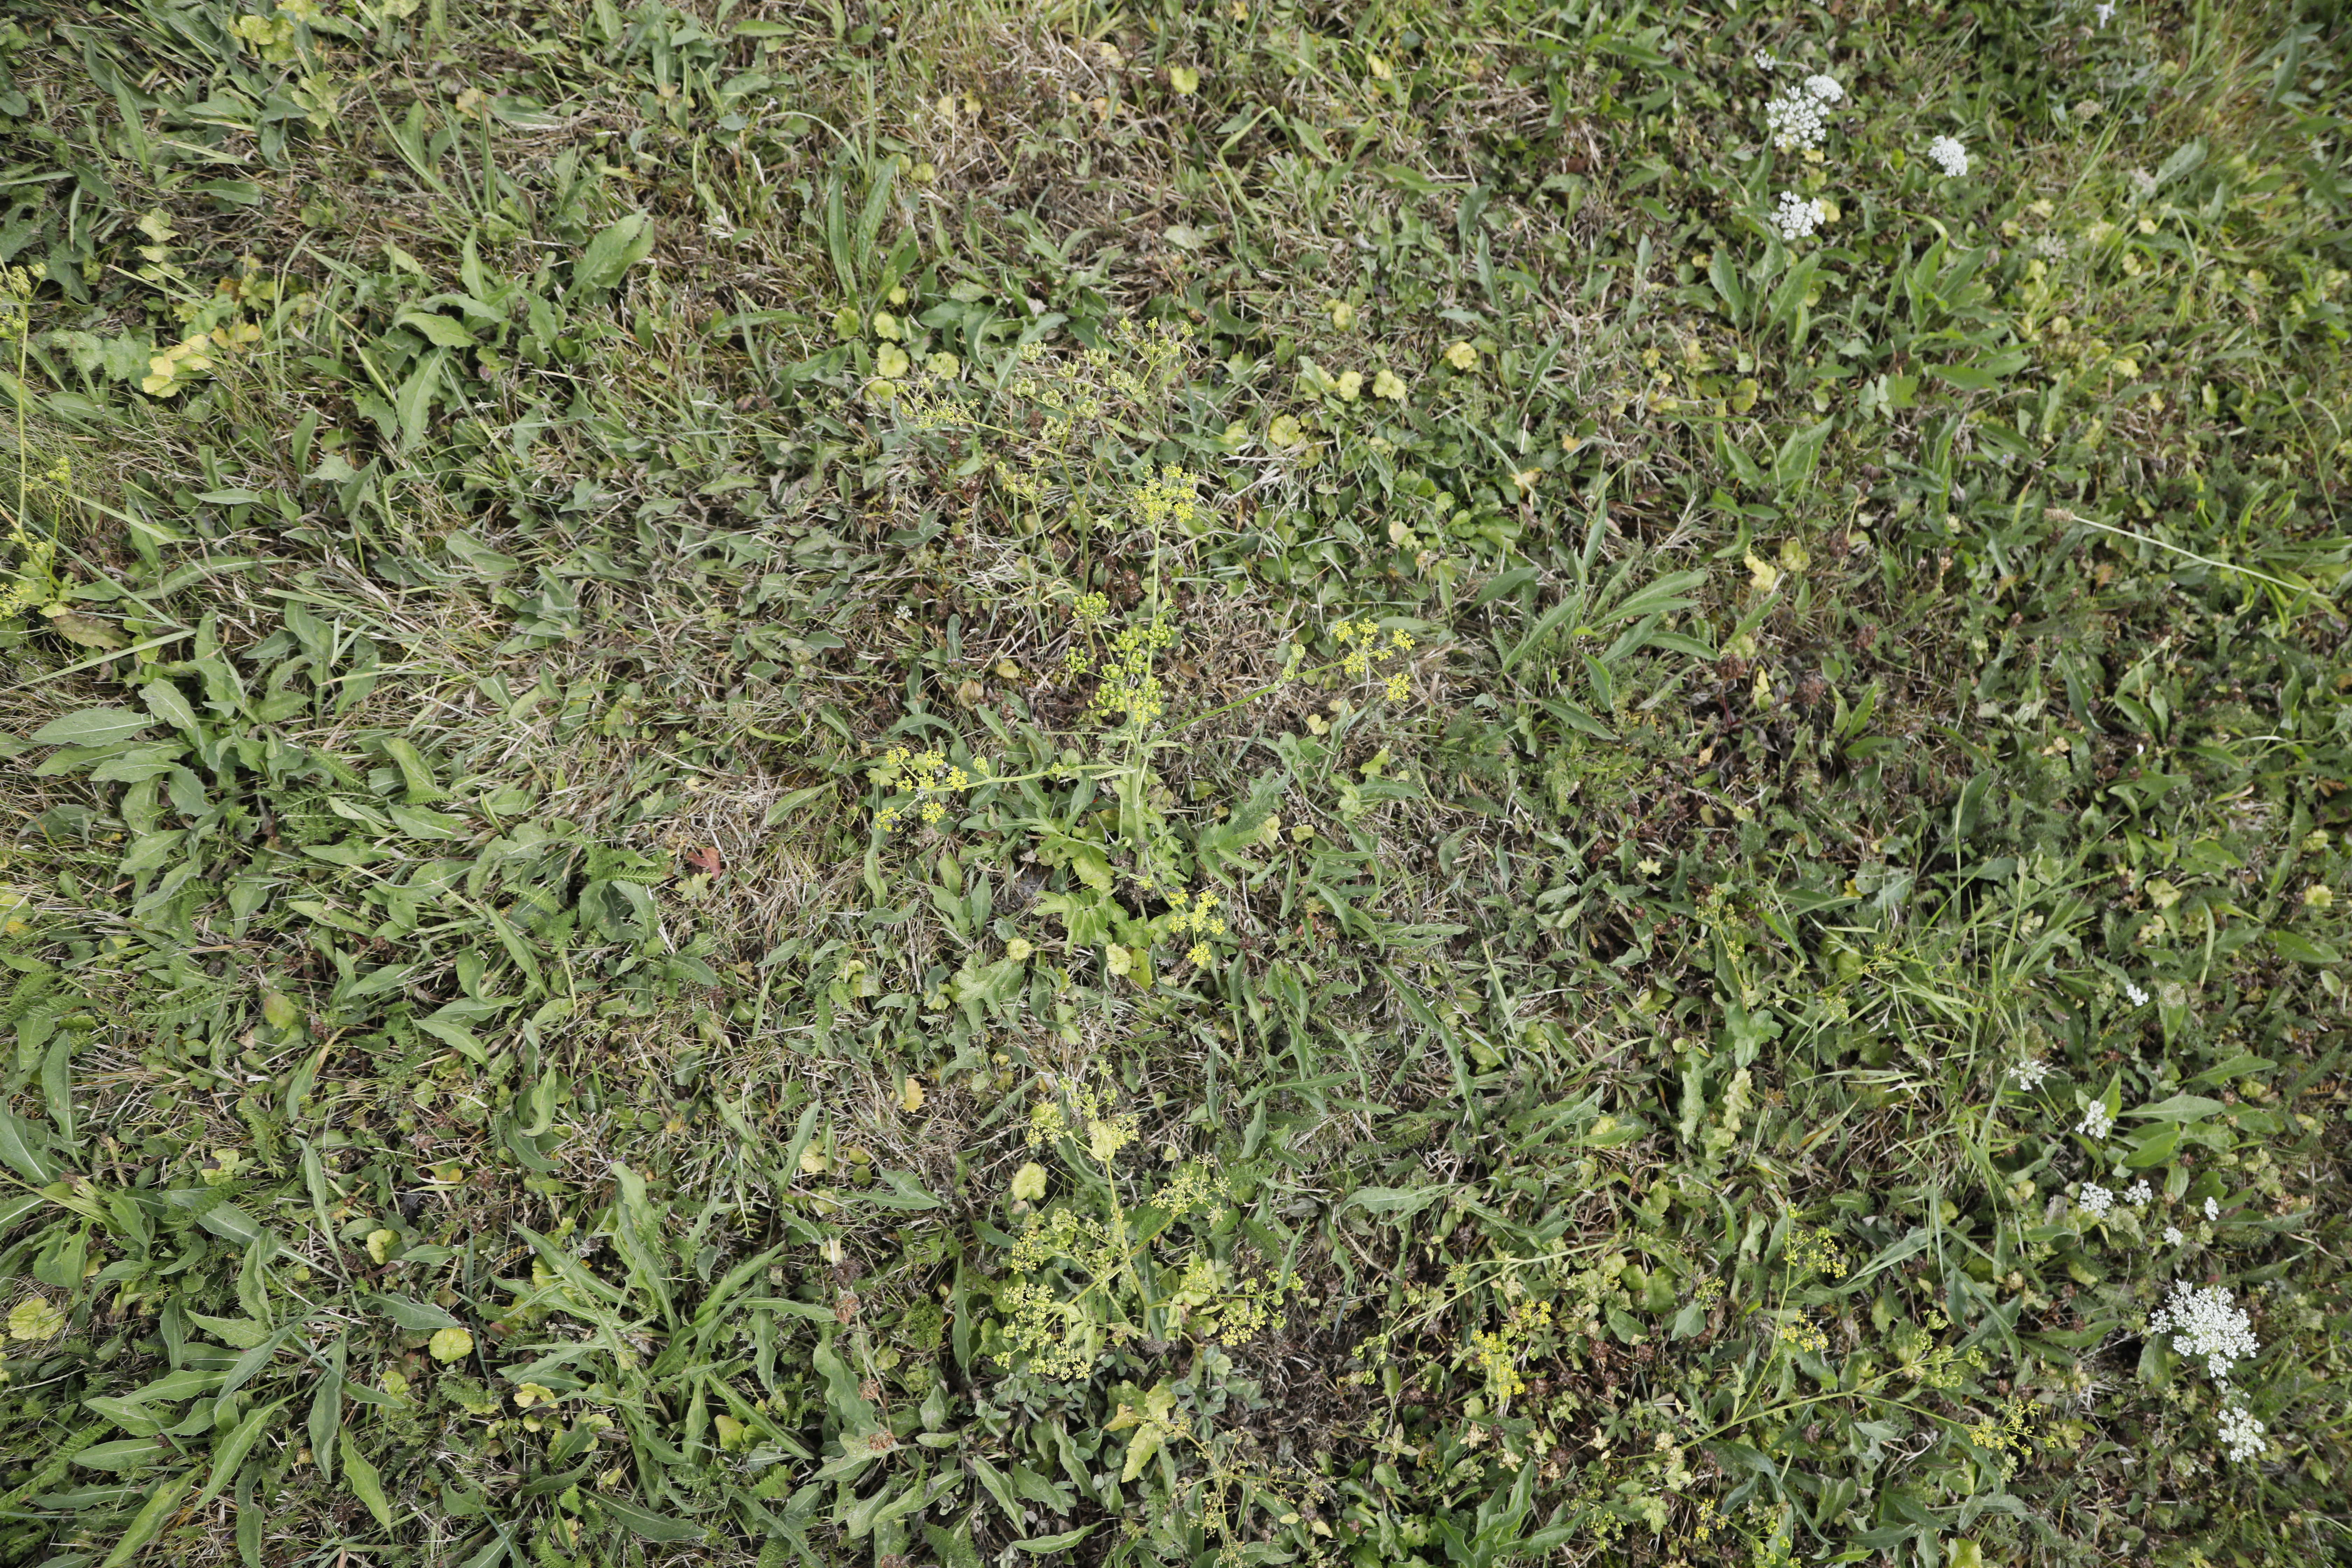
Plant species: Pastinaca sativa, Daucus carota